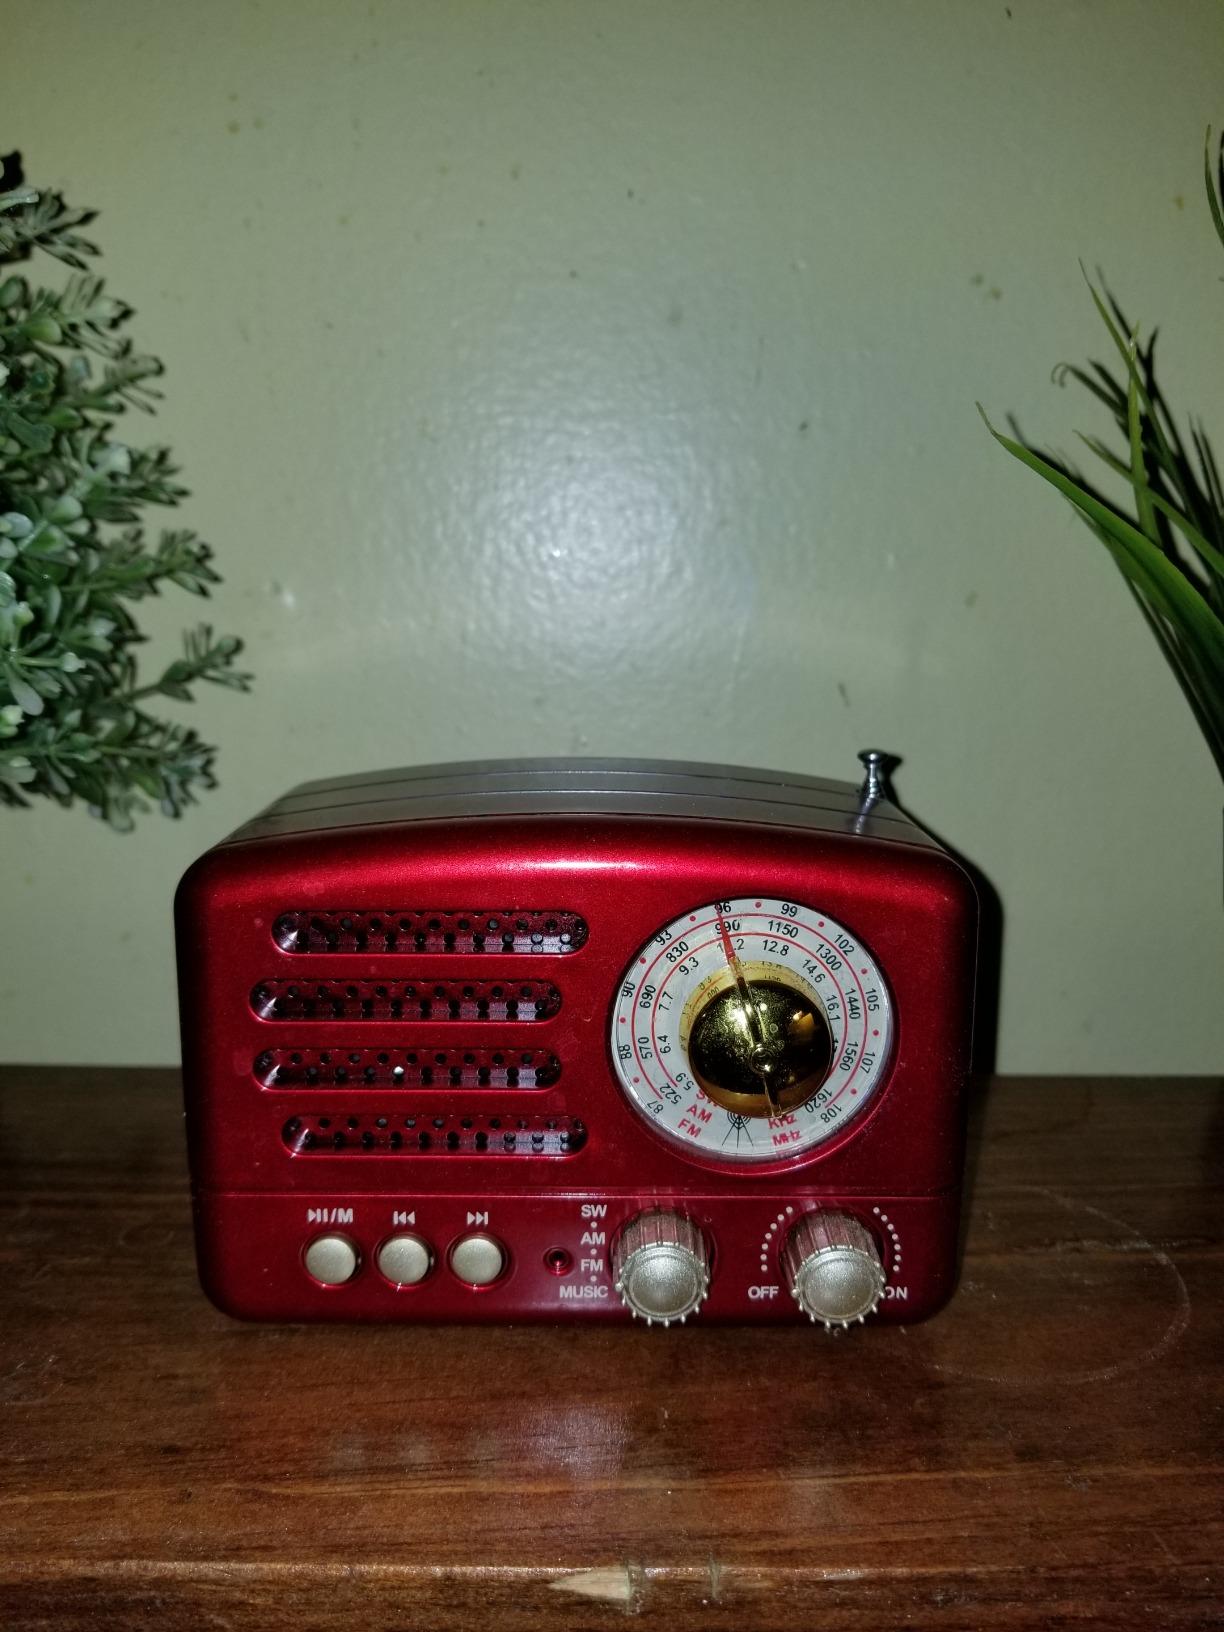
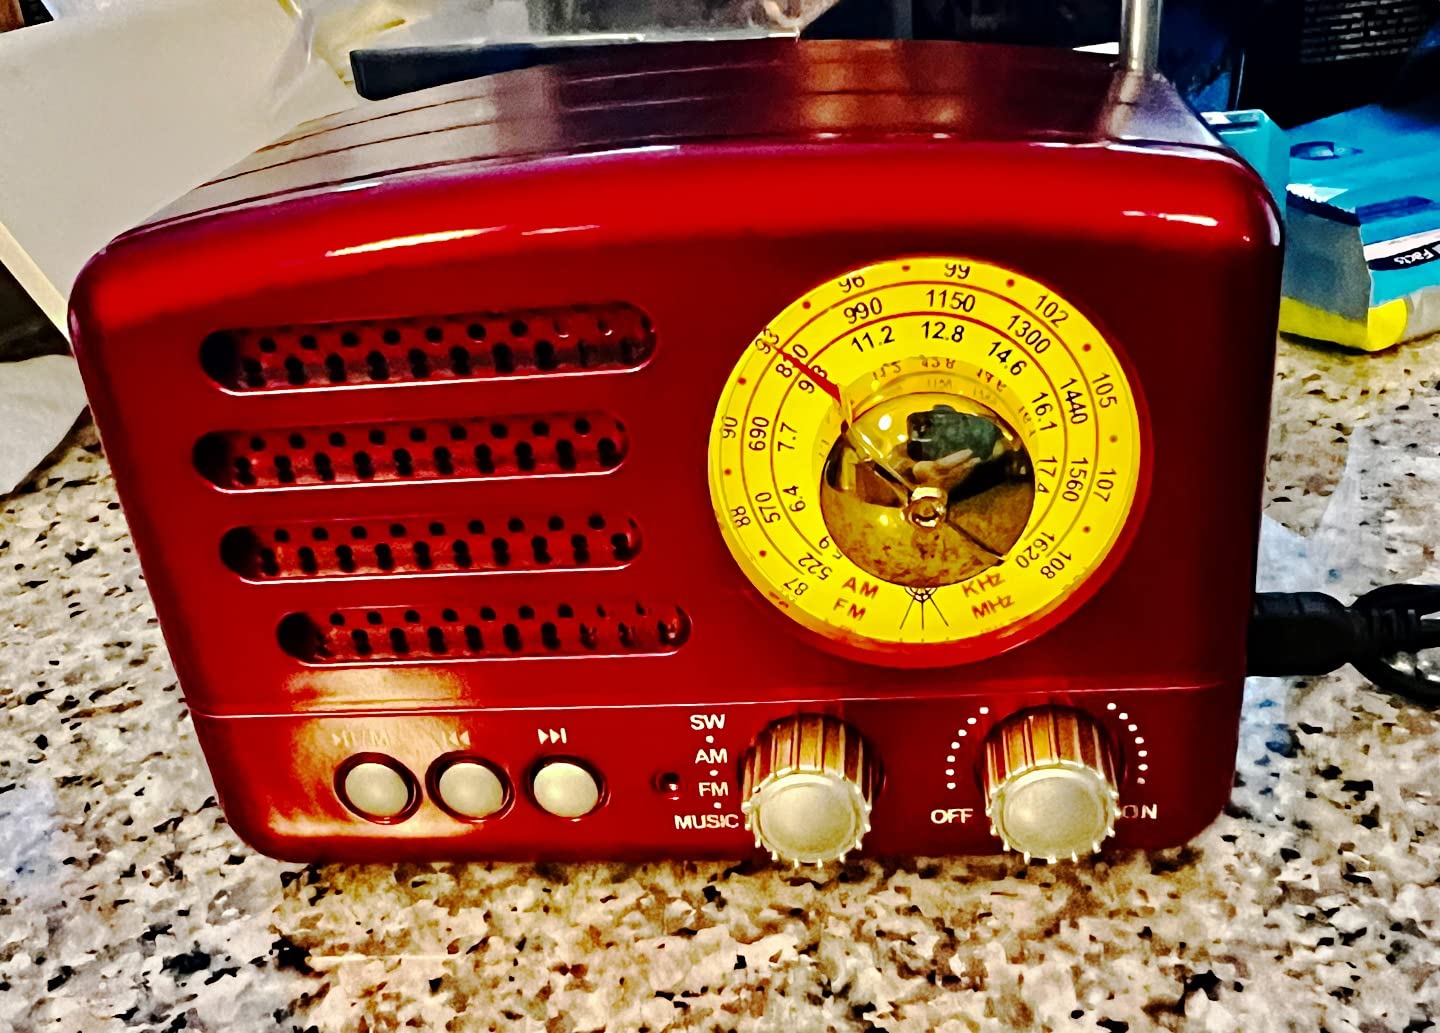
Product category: radio
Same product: yes